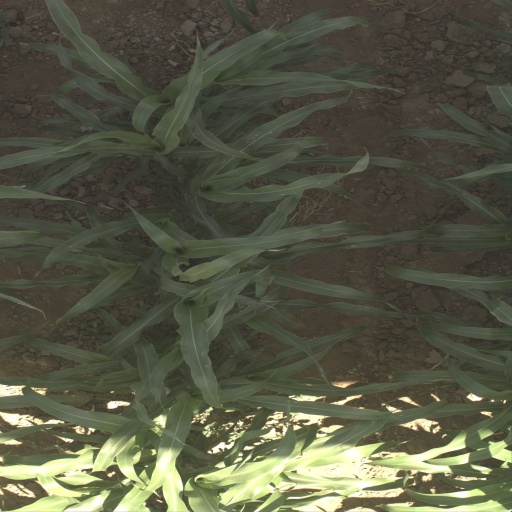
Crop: sorghum